Herbert George Welch

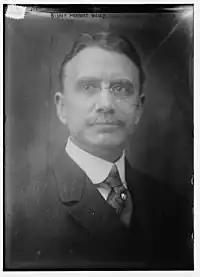

Welch was born 7 November 1862 in New York City, New York. He was a son of Peter A. and Mary L. (née Loveland) Welch. Herbert married Adelaide Frances McGee 3 June 1890. They had two daughters: Dorothy McGee Welch and Eleanor Loveland Welch.